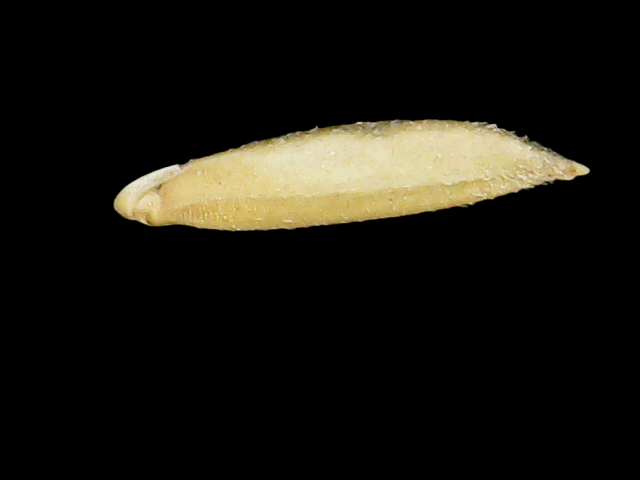
Rice variety: Binadhan07